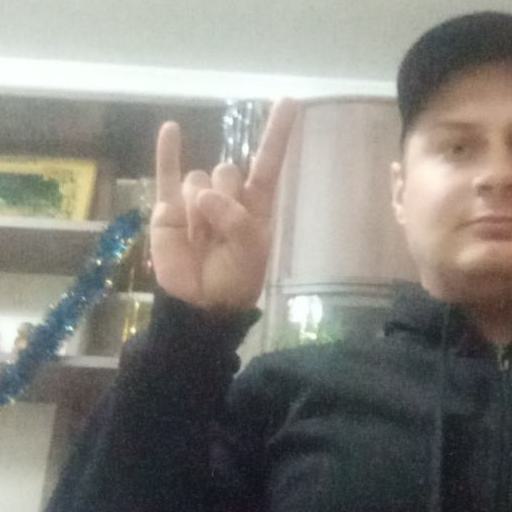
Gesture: rock